Chinese passport

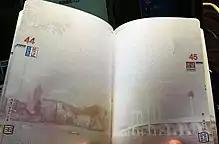
Page 44 Hong Kong SAR and Page 45 Macau SAR

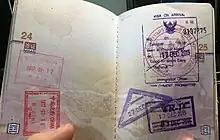
Page 24 and 25: Great wall and Map of China (including Taiwan and the nine-dash line)

In the biometric version, selected nature hotspots and famous sights of mainland China, Hong Kong, Macau and Taiwan are printed in the inner pages, each page also contains a transparent watermark of another nature hotspots and famous sights in the same area.